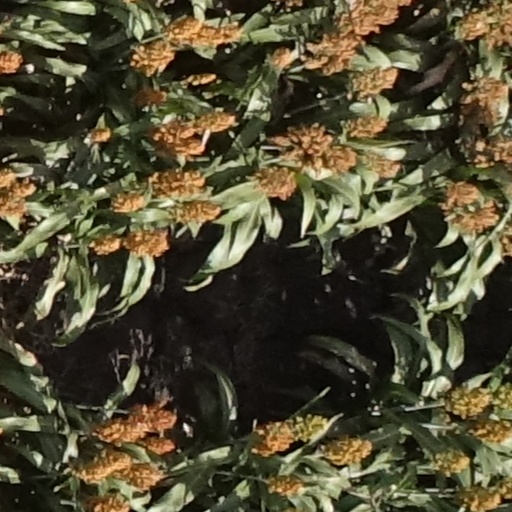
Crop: sorghum